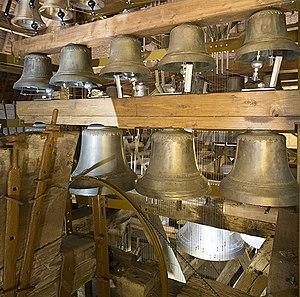
Carillon
Villefranche-de-Rouergue est une commune française, située dans le département de l'Aveyron, dont elle est sous-préfecture, et dans la région Occitanie.
La Collégiale Notre-Dame est située sur la commune de Villefranche-de-Rouergue dans le département de l'Aveyron. Elle a été classée Monument historique par arrêté du 15 juillet 1892.